Nybrogade 26

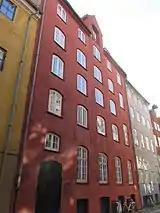
Magstræde 13 viewed from the yard

Nybrogade 26 was home to 24 residents at the 1906 census. Alvilda Eleonora, a 54-year-old widow, resided with her four children (aged 15–24) in the apartment on the ground floor to the left. Poul Hein Haslund, a physician, resided on the second floor with his family. Vilhelm Bruun (1858-1917), an architect, resided on the third floor to the left. Henriette Hartvig (1833-1920), widow of the businessman Julius Hartvig (1821-1875), resided on the third floor to the right with one maid. Jens Simon Koch (1871-1935), a lawyer and writer, resided on the fourth floor with his wife. The artist Wilhelm P. Jensenresided on the second floor of the rear wing